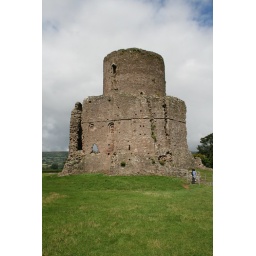
The circular tower inside the shell keep of the castle was built in the early 13th century